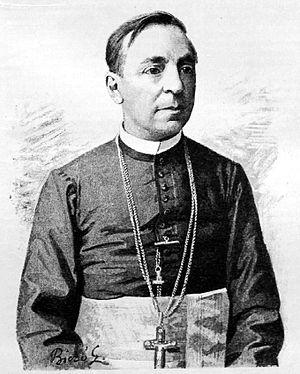
La famille Dessewffy de Csernek et Tarkeő est ancienne famille de la noblesse hongroise.